MLS Cup 1998

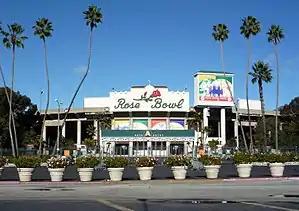
The Rose Bowl hosted the MLS Cup final for the first time.

The Rose Bowl in Pasadena, California, was announced as the host venue for MLS Cup 1998 on October 25, 1997. It was to be the first time that the MLS Cup would be played in the Western United States. The stadium, primarily used for American football, was the home of the Los Angeles Galaxy until they moved to the Home Depot Center in 2003. The Rose Bowl had also hosted major international soccer events, including the 1984 Summer Olympics gold medal match, the 1994 FIFA World Cup Final, and was selected as the venue of the 1999 FIFA Women's World Cup Final.